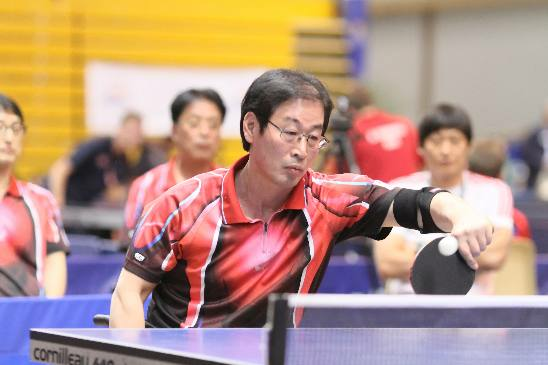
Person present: Yes